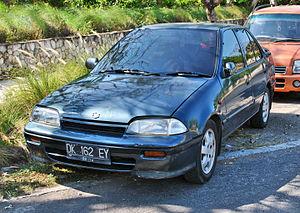
La Suzuki Cultus est une voiture compacte à 3 ou 5 portes à traction produite par Suzuki depuis 1983 en de multiples générations. Elle fut vendue au Canada sous le nom de Forsa, dans les pays arabes elle fut nommée Khyber et au Japon elle se nommait Cultus. On la connaît mieux sous le nom de Swift SA/SF.